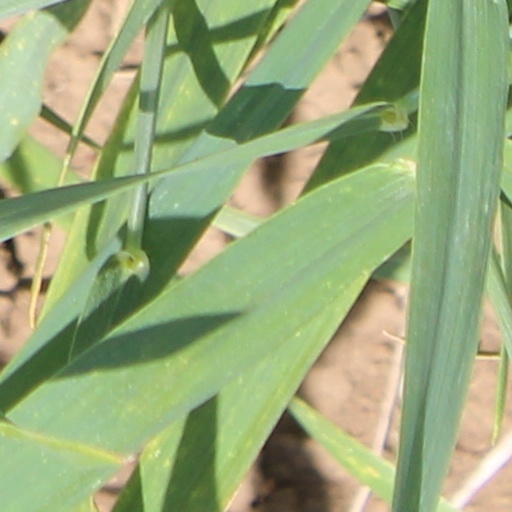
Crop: wheat